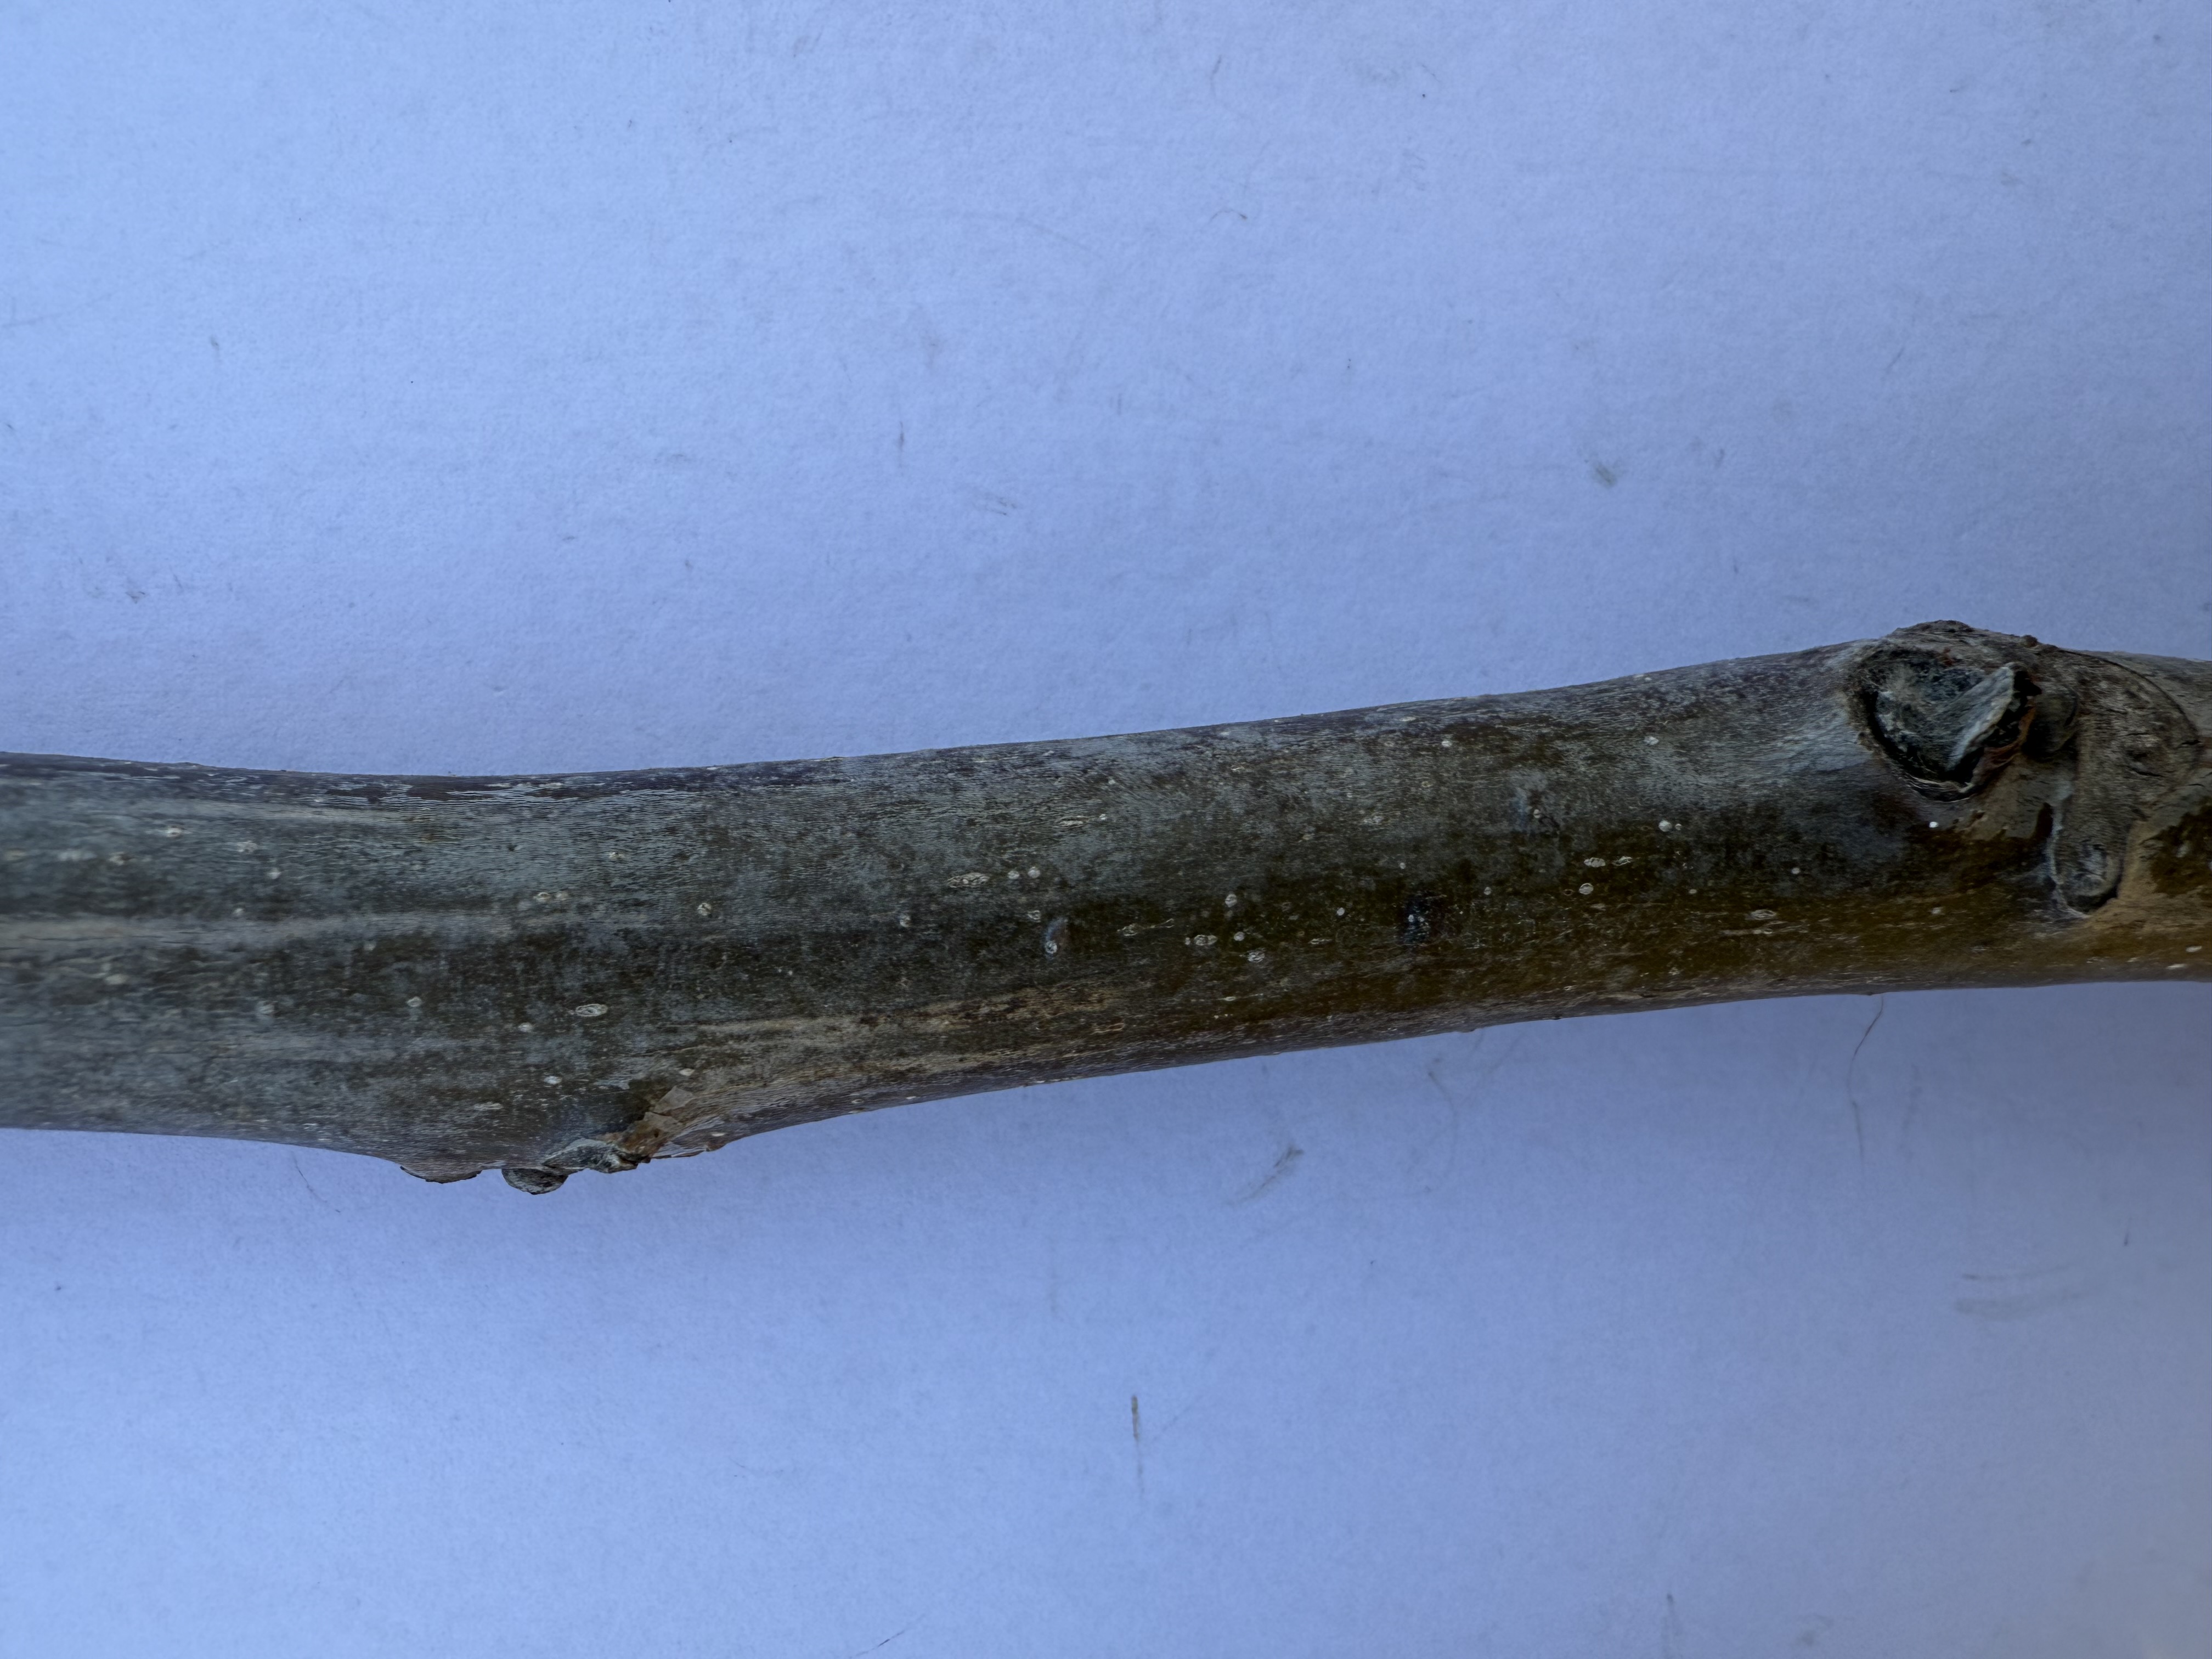
Variety: Sebin Walnut